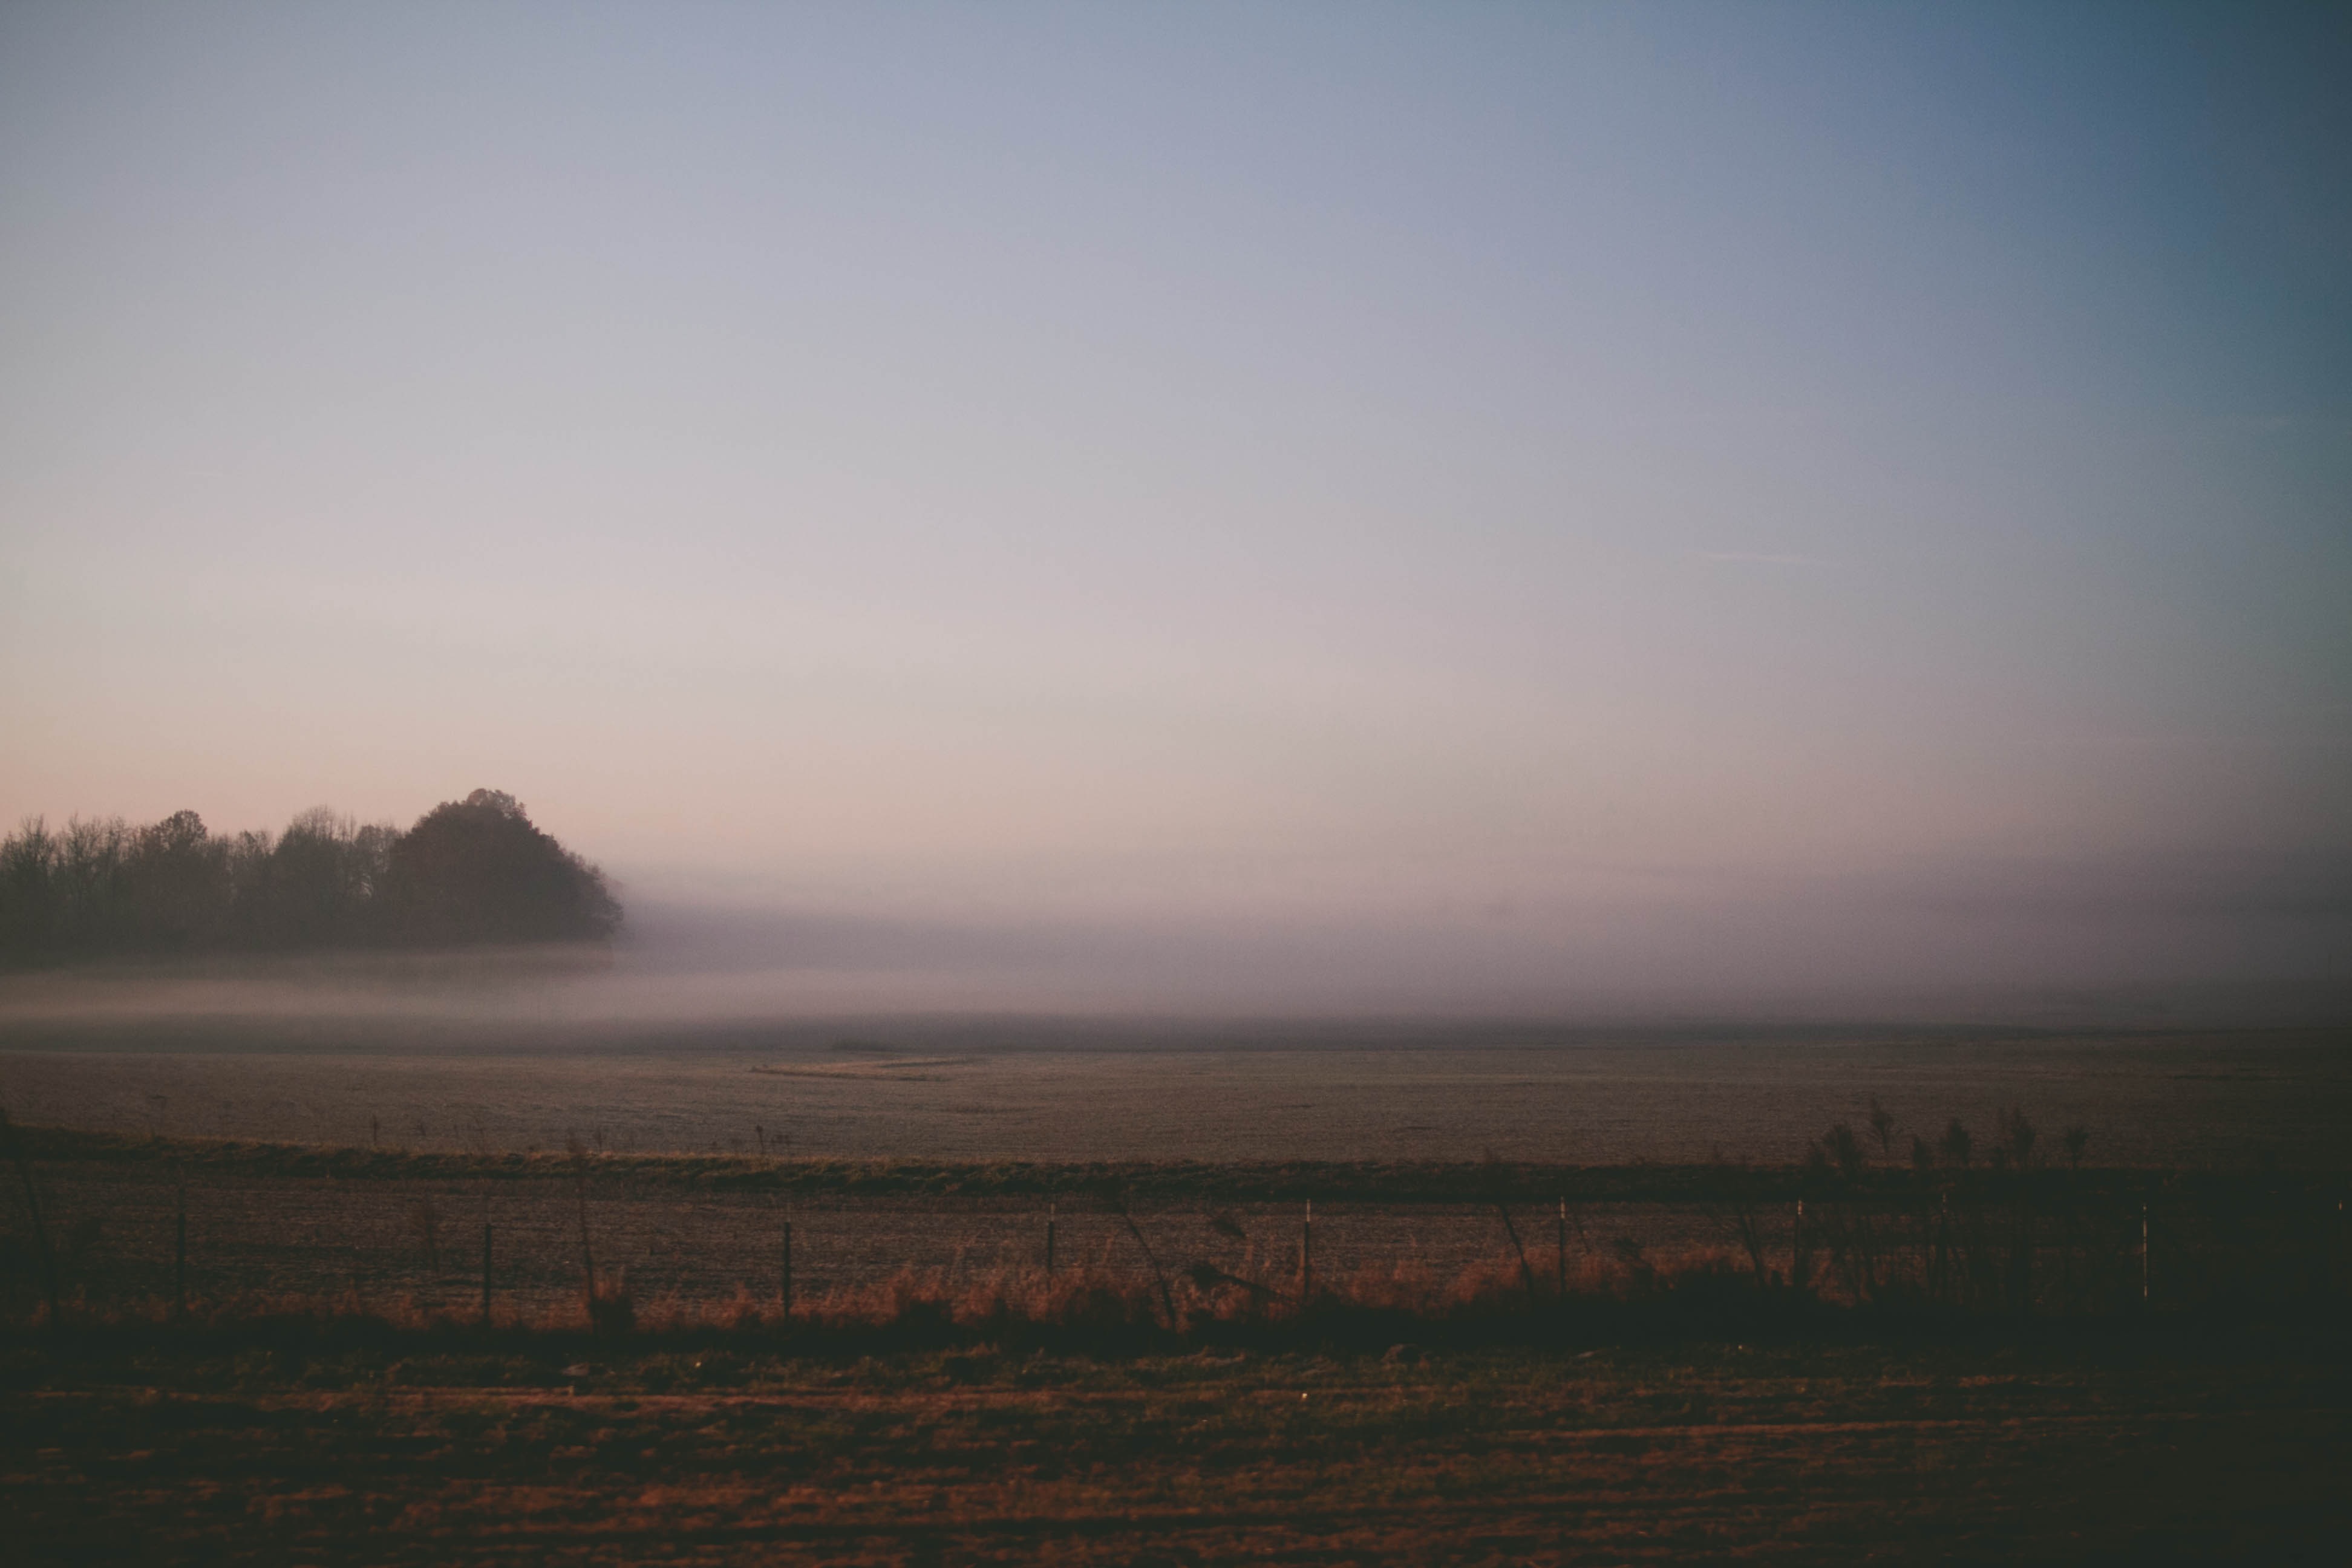
landscape, sea, coast, nature, grass, ocean, horizon, cloud, sky, sun, fog, sunrise, sunset, mist, farm, sunlight, morning, dawn, atmosphere, country, dusk, evening, reflection, tranquil, haze, calm, agriculture, trees, fields, hazy, misty, bushes, quiet, afterglow, early morning, oudoors, atmospheric phenomenon, descending fog